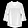
Label: Shirt